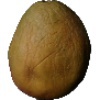
Label: Papaya 1